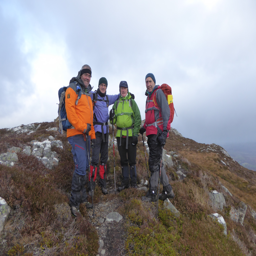
meeting the boys on the summit with person